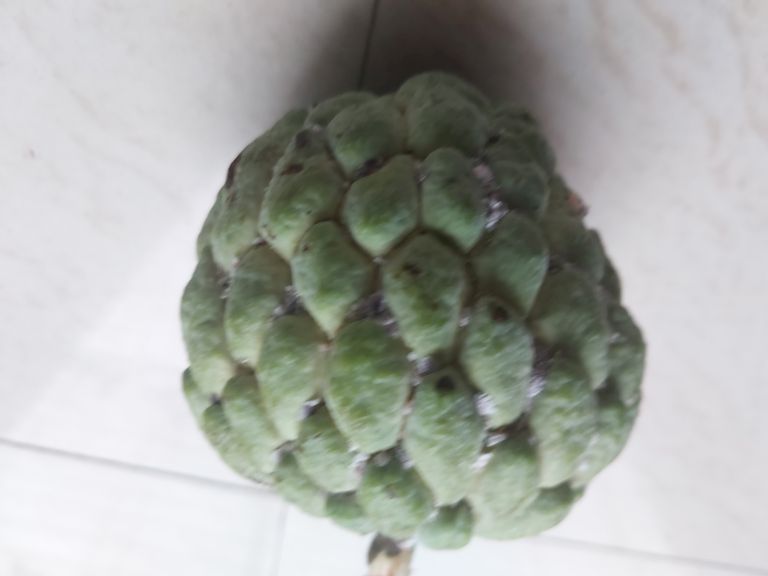
Disease label: Mealy Bug